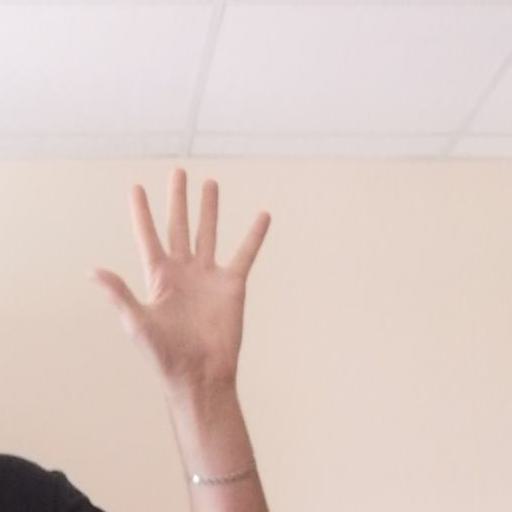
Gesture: palm